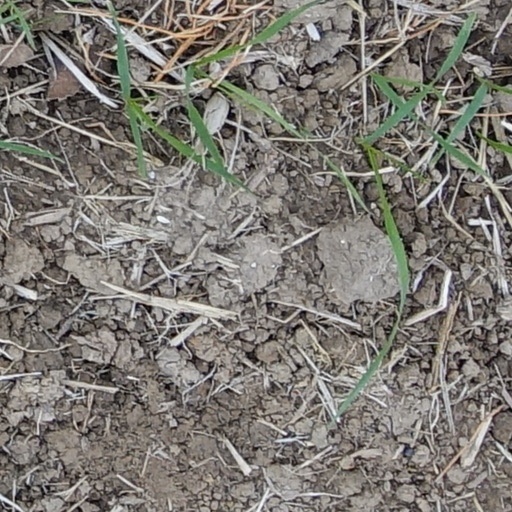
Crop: wheat